Espérance Club

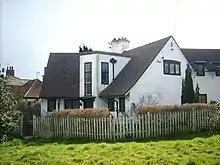
"The Sundial" built in 1903 for Mr and Mrs Pethick Lawrence in South Holmwood as a country home for the Espérance Club for working-class London girls. It was subsequently owned/occupied by author and journalist John Langdon-Davies. A sundial with the motto, "Let others tell of storms and showers, I tell of sunny morning hours", is on the south-east wall

The Espérance Club, and the Maison Espérance dressmaking cooperative, were founded in the mid-1890s by Emmeline Pethick-Lawrence and Mary Neal in response to distressing conditions for girls in the London dress trade. The club was based at 50 Cumberland Market, in the St Pancras area of London.